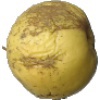
Label: golden_apple